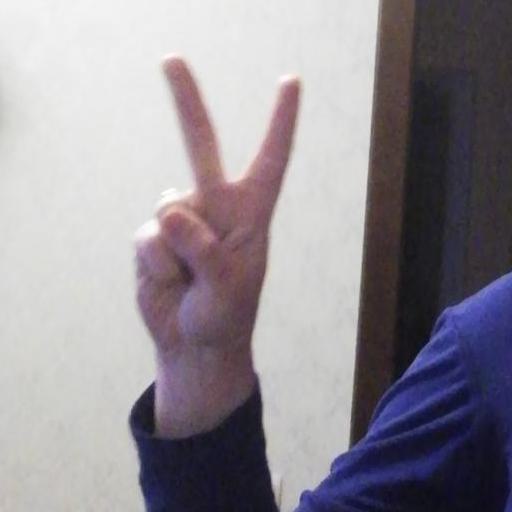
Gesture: peace